List of Scouting memorials

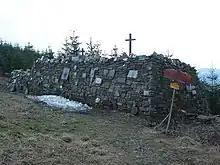
Ivančena stone mound

Baden-Powell "Paxtu" Cottage – On the grounds of the "Outspan Hotel", Nyeri, Kenya